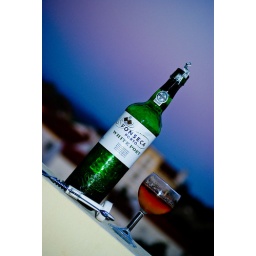
Sipping white port while enjoying chorizo on the balcony in small town of Maiorca, Portugal.